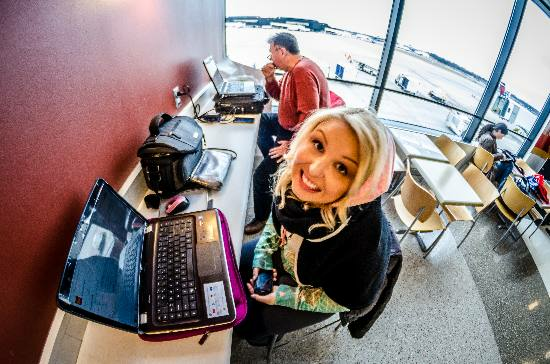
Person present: Yes